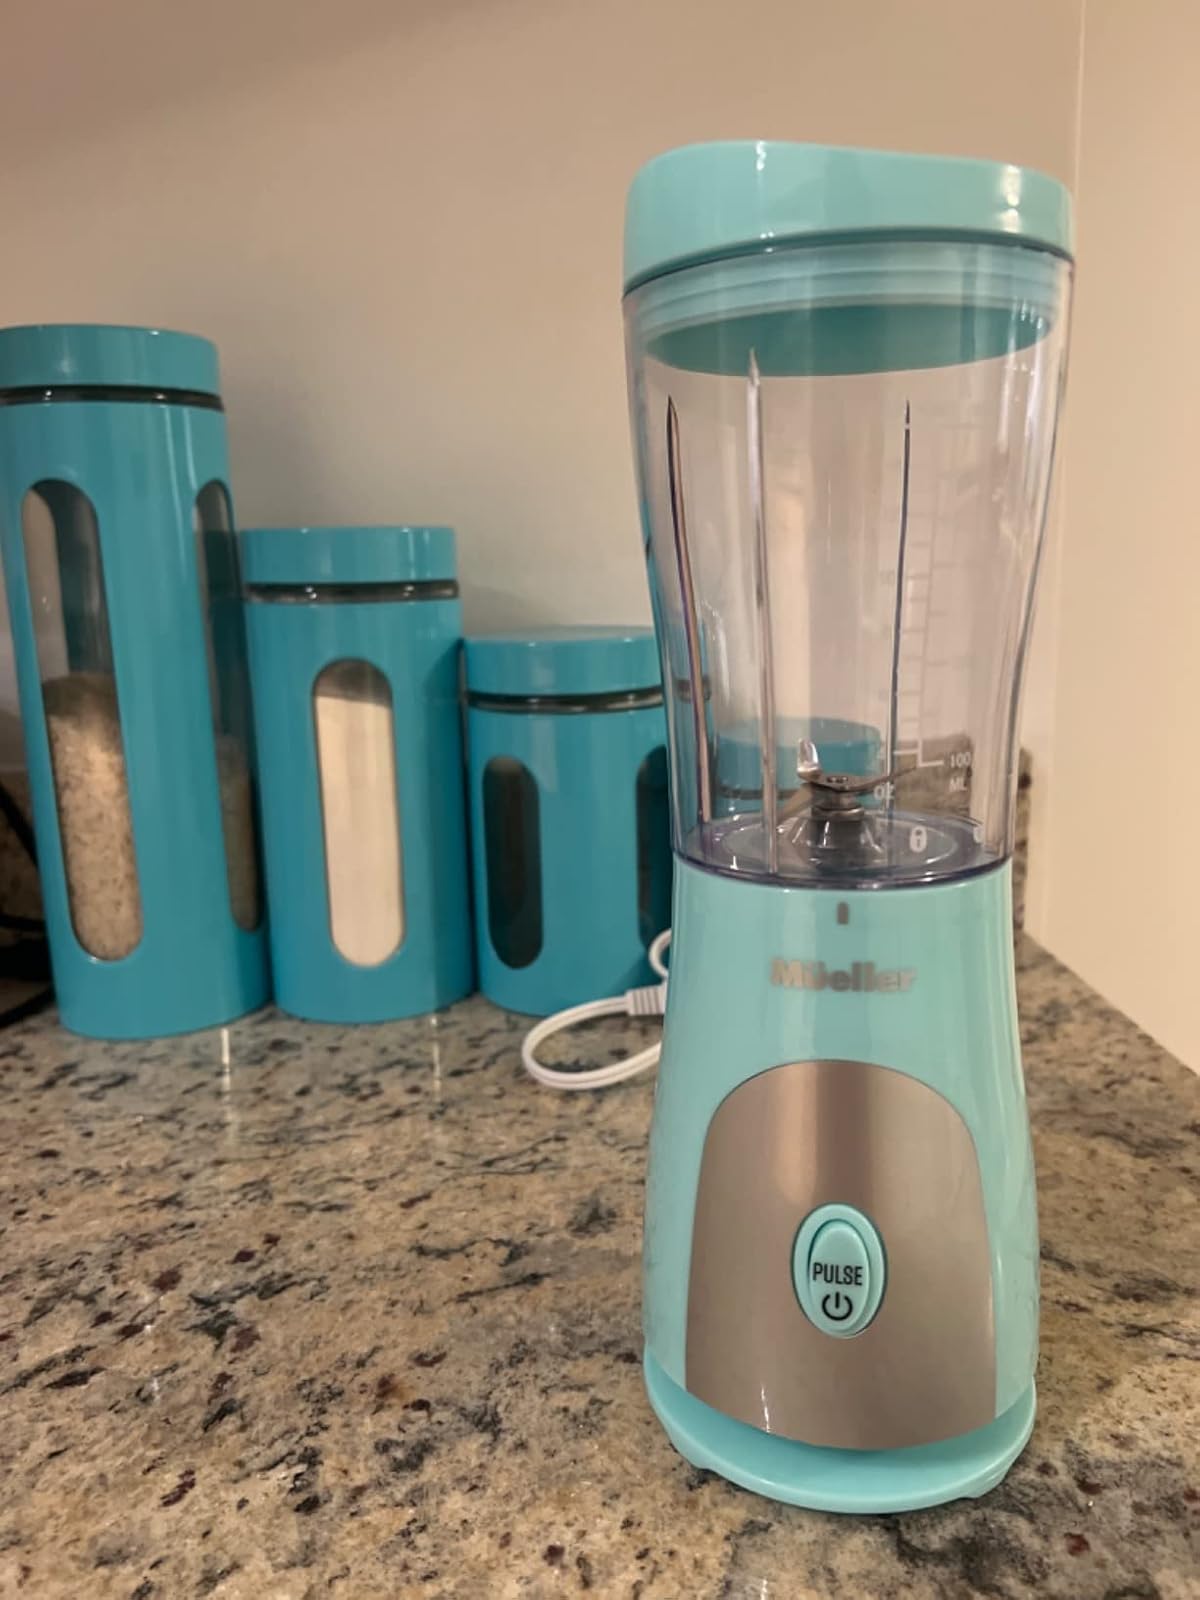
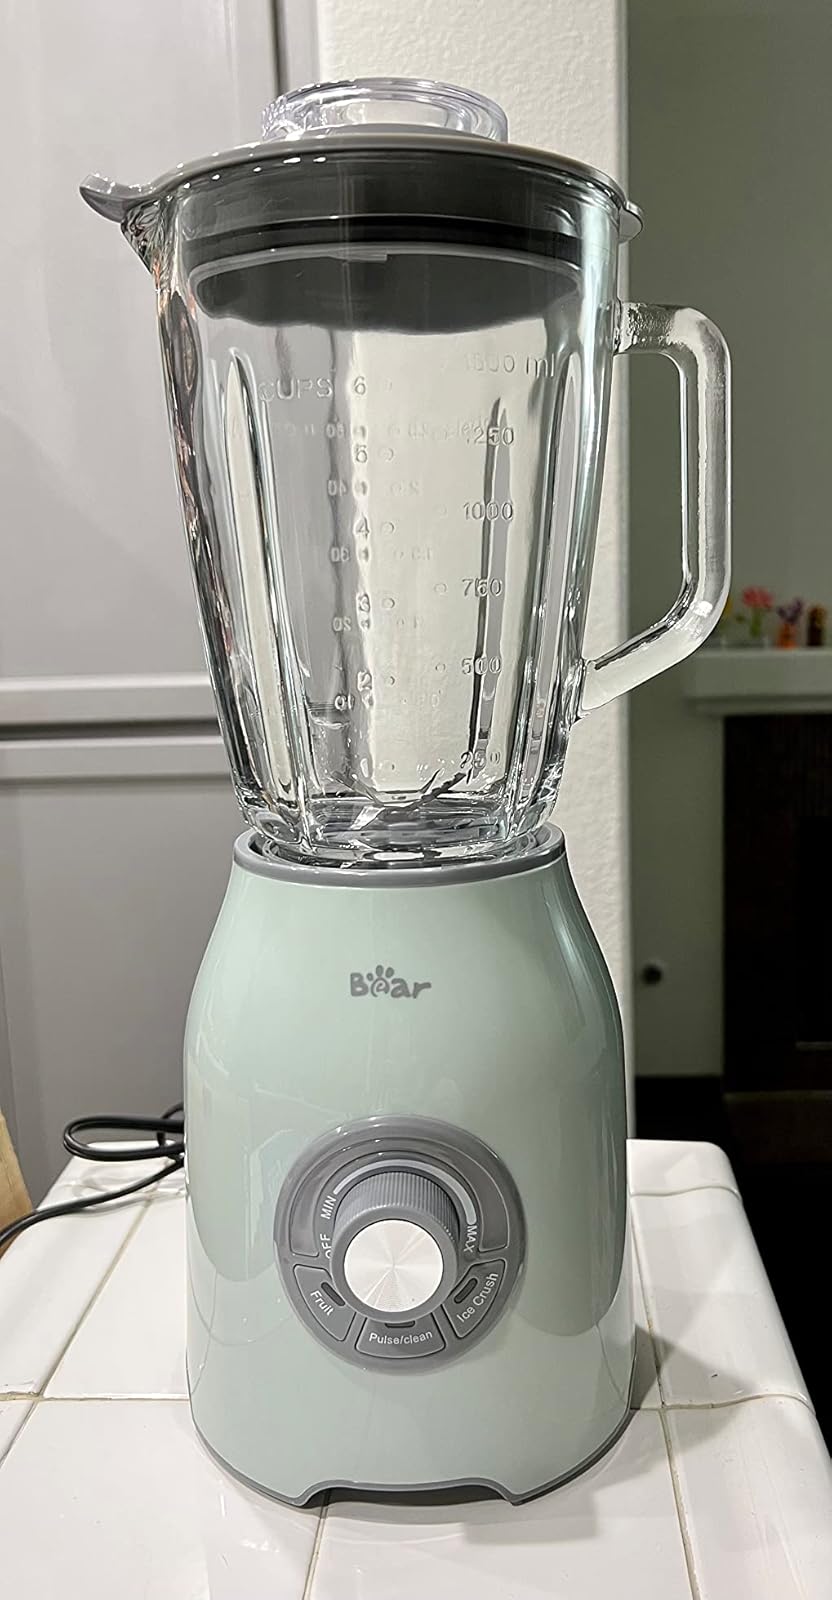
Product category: items_blender
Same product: no